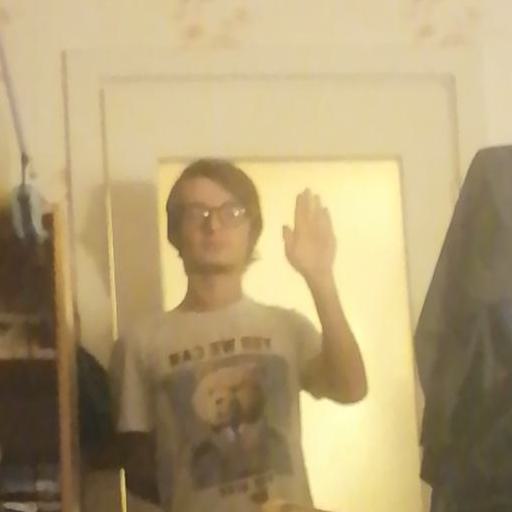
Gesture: stop